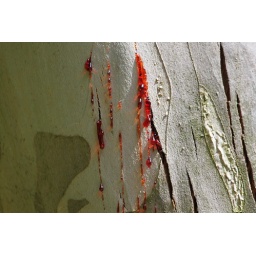
Bright red resin seeping from mature tree in Denne Road Cemetery Horsham